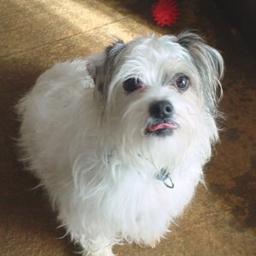
Animal: dogs